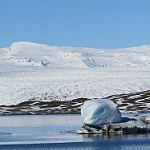
Scene: Outdoor